917th Air Refueling Squadron

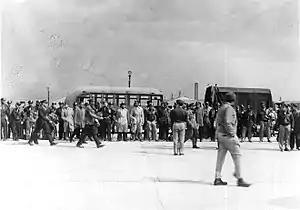
Officers of the 477th Bombardment Group at Freeman Field, Indiana, about to board air transports to take them to Godman Field, Kentucky.

The 477th group was reactivated in January 1944 at Selfridge Field, Michigan as the "first colored bombardment group in the Army Air Forces" with personnel drawn from Selfridge and from Tuskegee Army Air Field, Alabama. It was the second combat group to be activated with African American personnel and would be the only African-American bombardment group. The group moved to Godman Field, Kentucky, just after 617th was activated in April. The unit encountered problems attributed to the lack of experienced personnel, which required even basic training in military occupational specialties to be conducted within the unit, rather than at technical training schools.